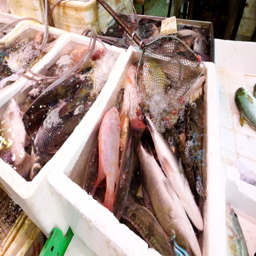
people shopping seafood on the traditional street market .